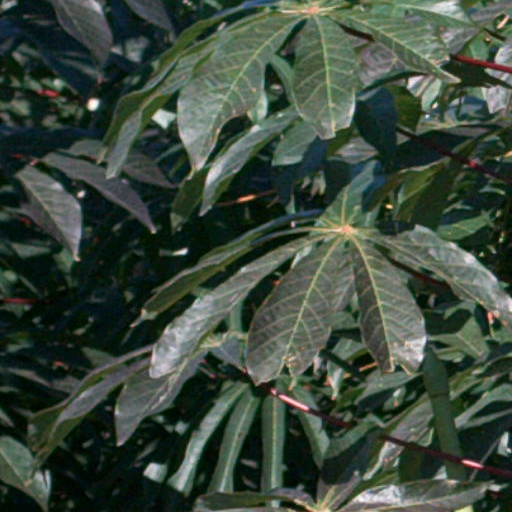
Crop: cassava